Jermaine Eluemunor

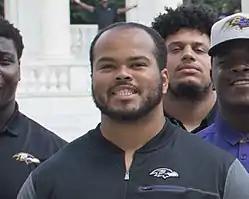
Eluemunor with the Baltimore Ravens in 2017

Jermaine Eluemunor (born 13 December 1994) is an English professional American football offensive tackle for the New York Giants of the National Football League (NFL). He played college football for the Texas A&M Aggies and high school football for Morris Knolls High School in Denville, New Jersey.